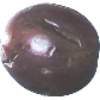
Label: Passion Fruit 1